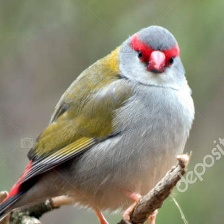
Species: RED BROWED FINCH
Scientific name: NEOCHMIA TEMPORALIS
ImageNet parent category: house_finch